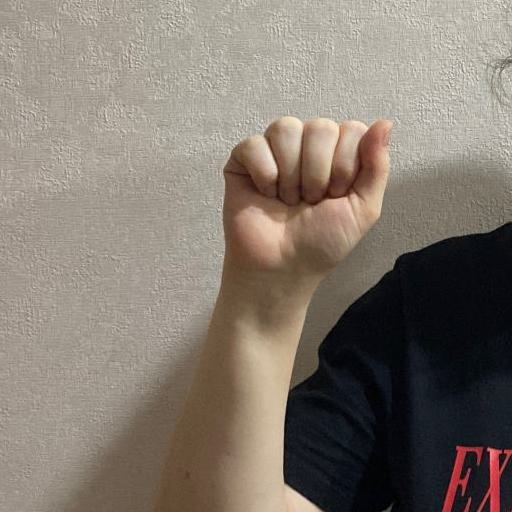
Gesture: fist